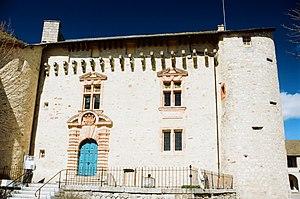
Façade sud du château de Saint-Alban-sur-Limagnole (Gévaudan)
Saint-Alban-sur-Limagnole est une commune française, située dans le département de la Lozère en région Occitanie. Ses habitants sont appelés les Saint-Albanais. En occitan, le village se nomme Sent Auban, prononcer Sent Aoubo.